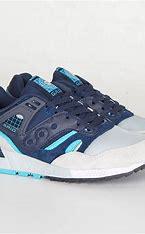
Brand: Saucony
Model: Grid SD